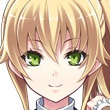
Portrait style: Anime Portrait